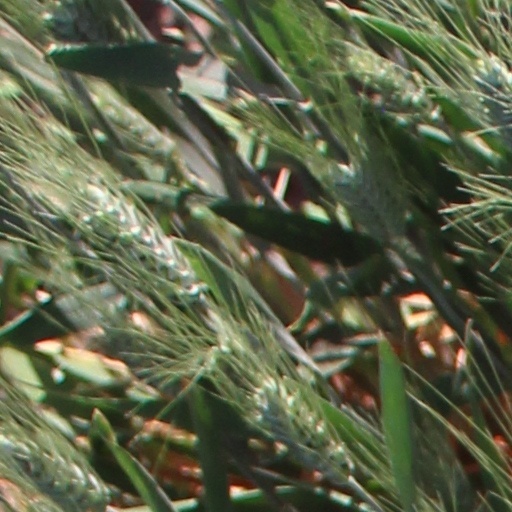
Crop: wheat